Geography of India

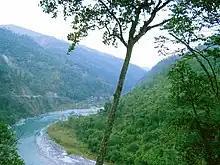
National Highway 31A winds along the banks of the Teesta River near Kalimpong (West Bengal), in the Darjeeling Himalayan hill region.

The Eastern Coastal Plain is a wide stretch of land lying between the Eastern Ghats and the oceanic boundary of India. It stretches from Tamil Nadu in the south to West Bengal in the east. The Mahanadi, Godavari, Kaveri, and Krishna rivers drain these plains. The temperature in the coastal regions often exceeds , and is coupled with high levels of humidity. The region receives both the northeast monsoon and southwest monsoon rains. The southwest monsoon splits into two branches, the Bay of Bengal branch and the Arabian Sea branch. The Bay of Bengal branch moves northwards crossing northeast India in early June. The Arabian Sea branch moves northwards and discharges much of its rain on the windward side of Western Ghats. Annual rainfall in this region averages between . The width of the plains varies between . The plains are divided into six regions—the Mahanadi delta, the southern Andhra Pradesh plain, the Krishna-Godavari deltas, the Kanyakumari coast, the Coromandel Coast, and sandy coastal.